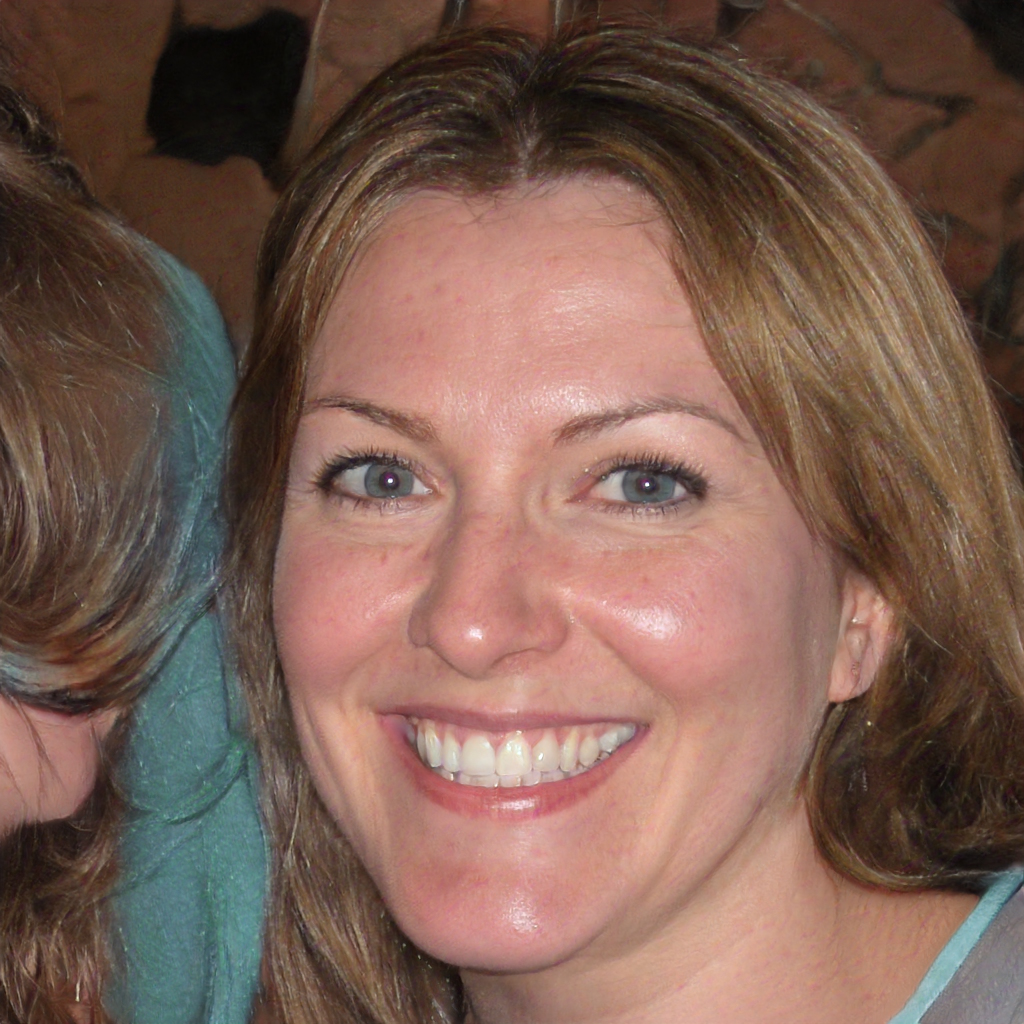
Gender: Female